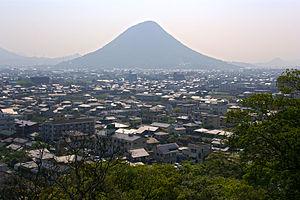
Marugame est une ville du Japon, située dans la préfecture de Kagawa, sur l'île de Shikoku.